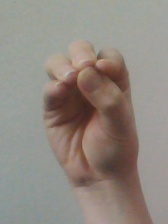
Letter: ha